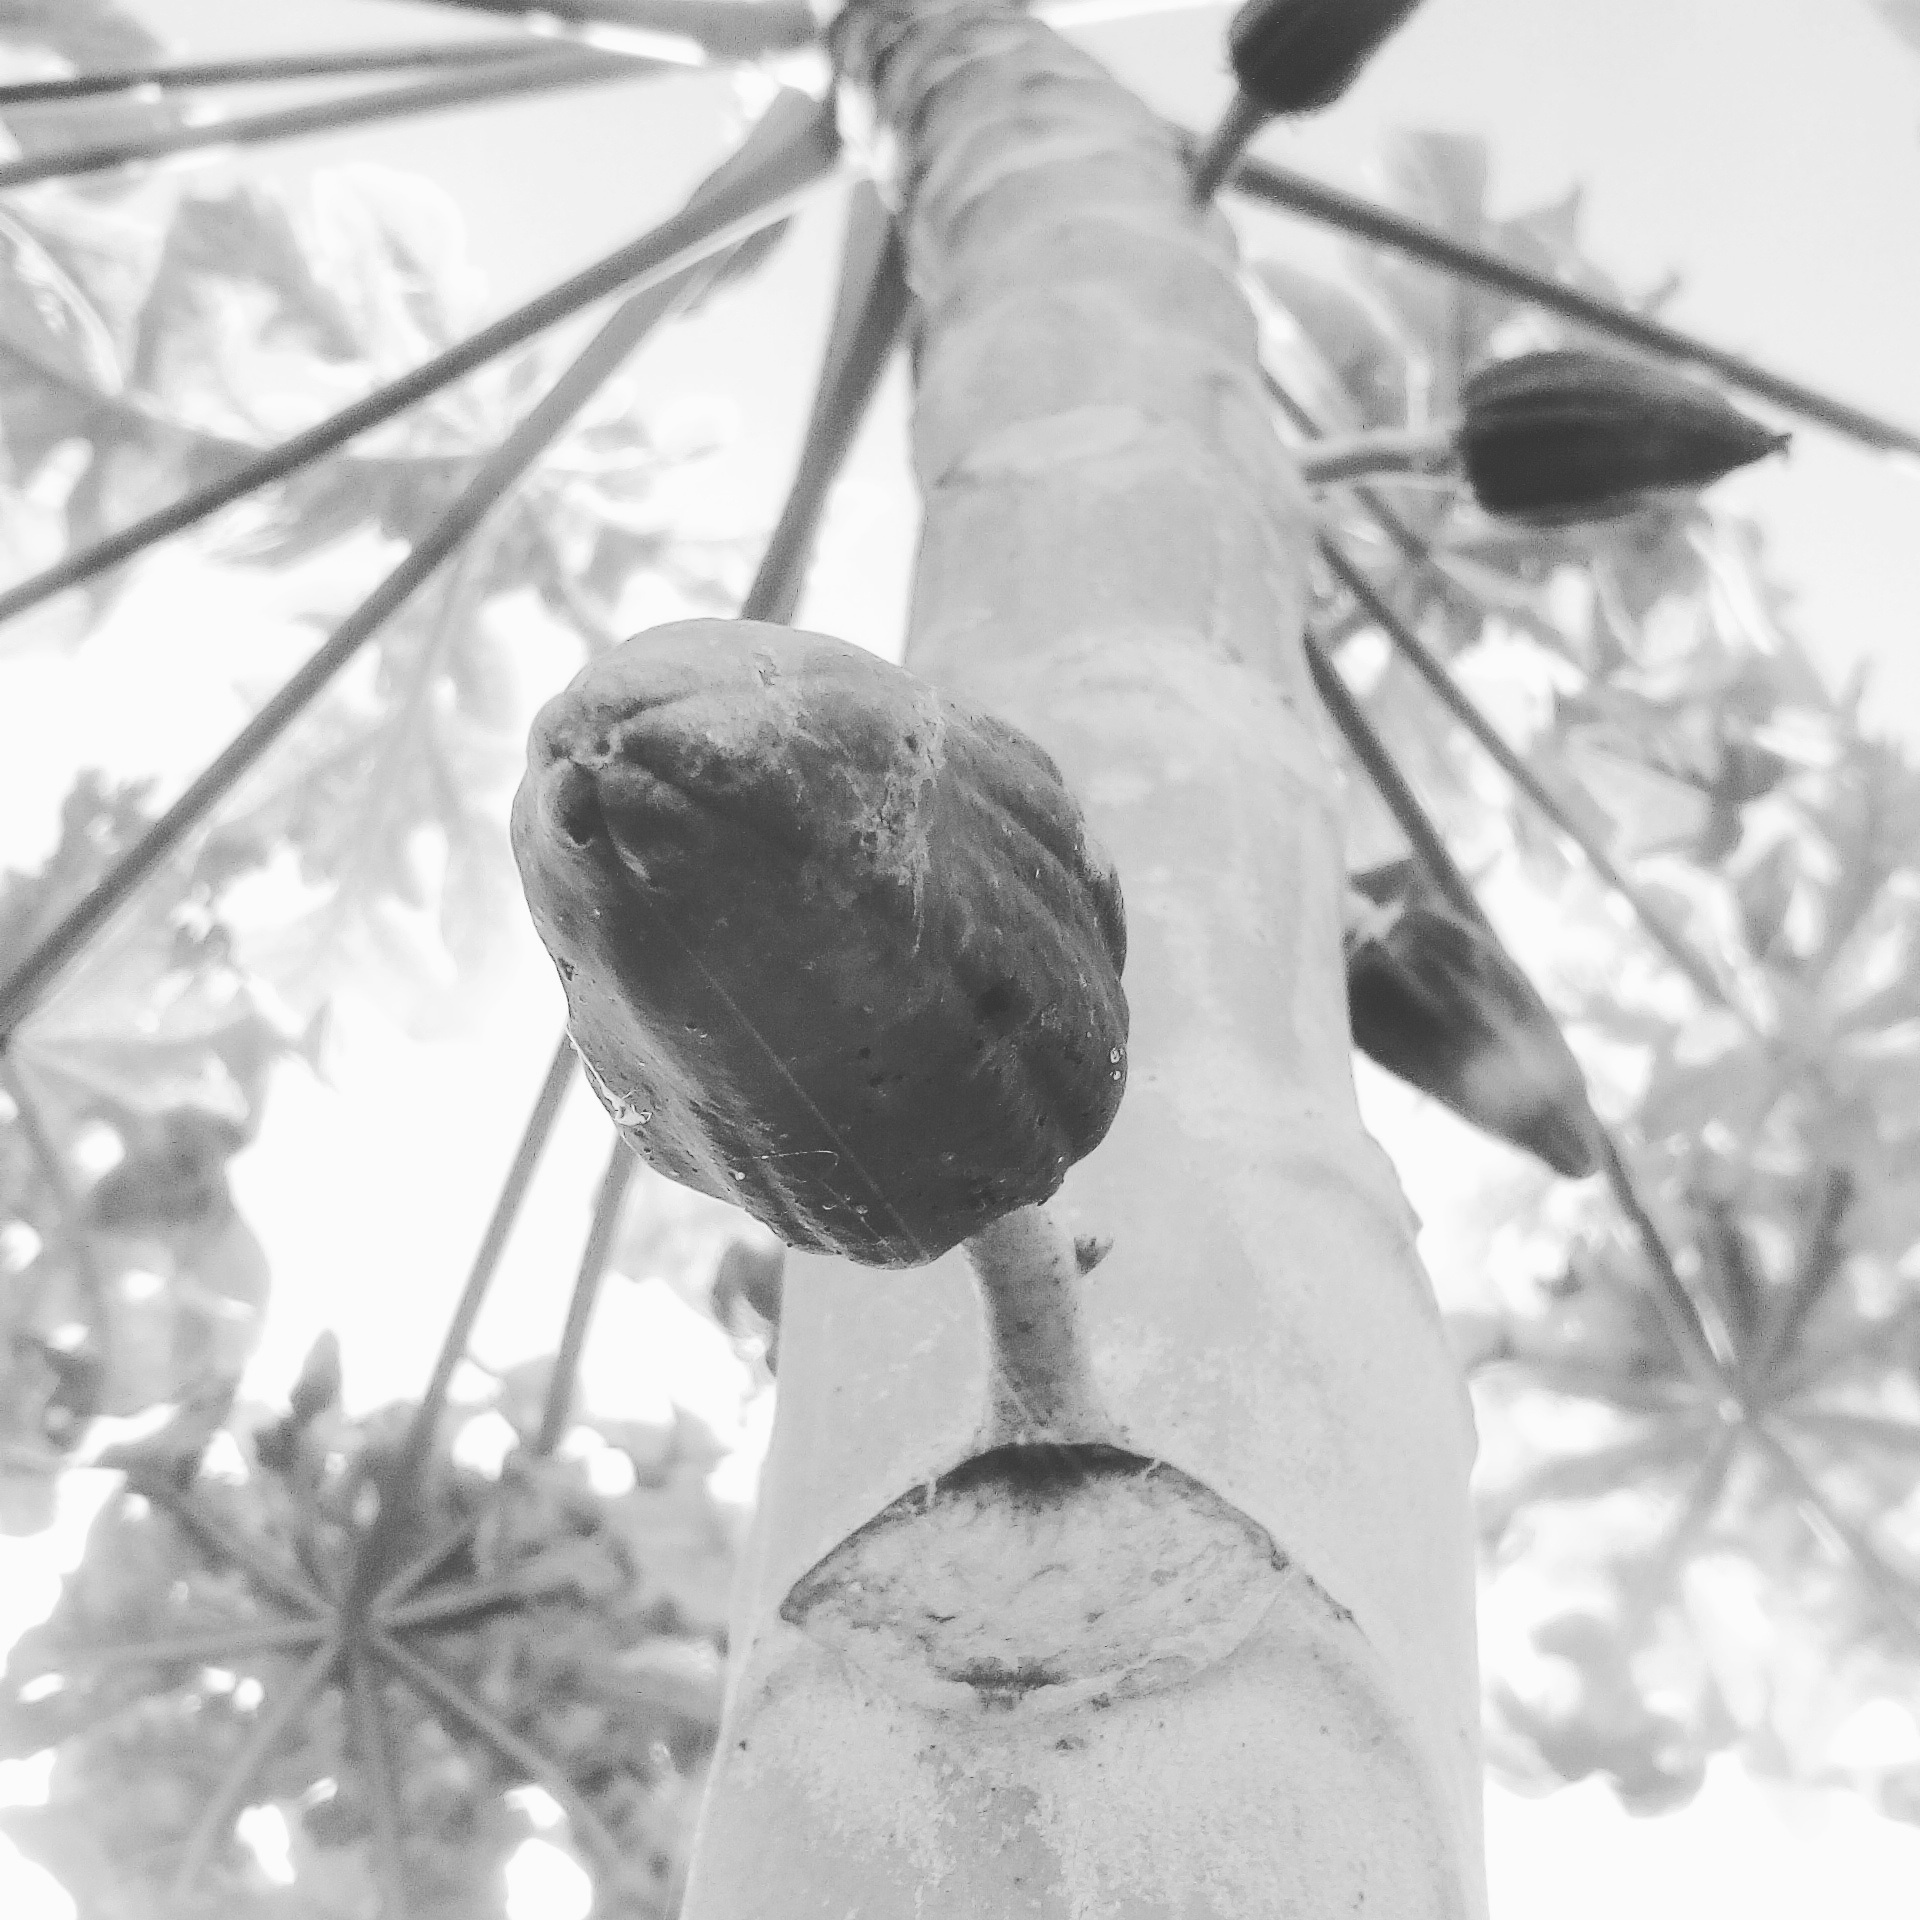
tree, branch, snow, winter, black and white, white, photography, leaf, ice, weather, monochrome, season, twig, close up, freezing, monochrome photography